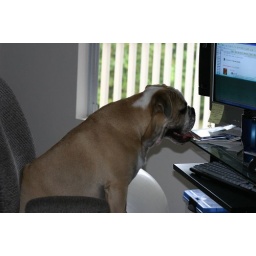
This is when Winston sitting in front of the computer looks at other doggies picture and writes some comment.